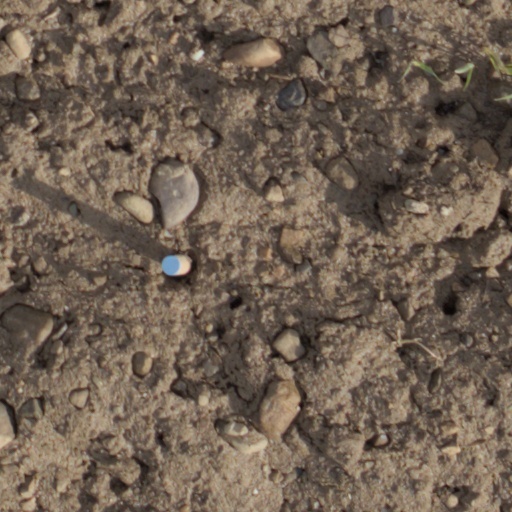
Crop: wheat